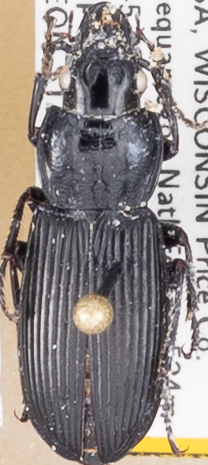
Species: Pterostichus melanarius melanarius
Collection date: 2021-06-29
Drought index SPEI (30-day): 0.47
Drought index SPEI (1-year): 0.54
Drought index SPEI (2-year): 1.45